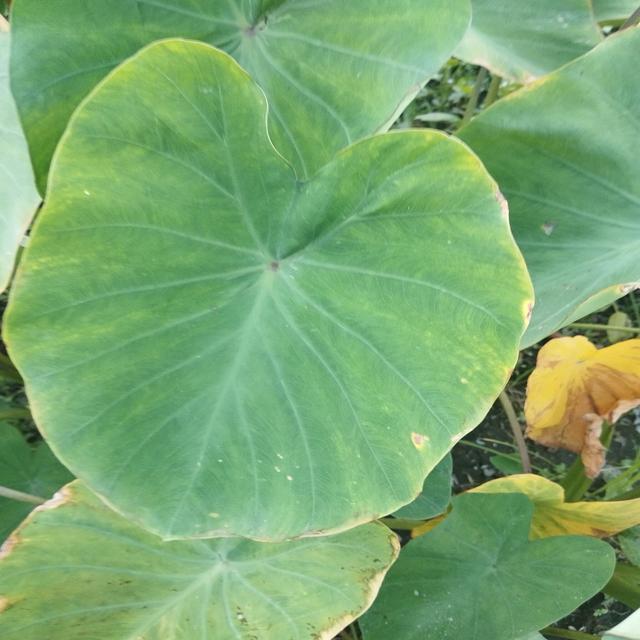
Label: Early_Blight